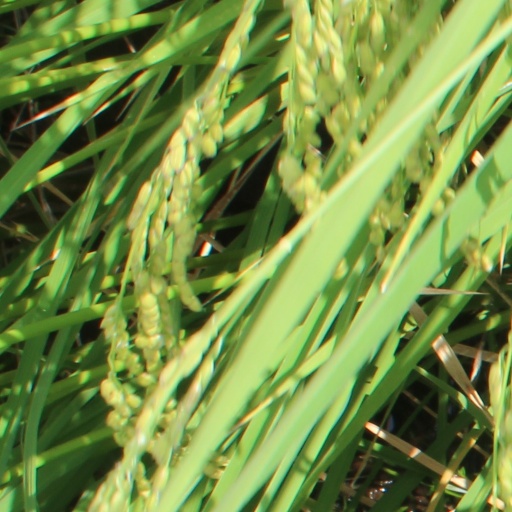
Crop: rice